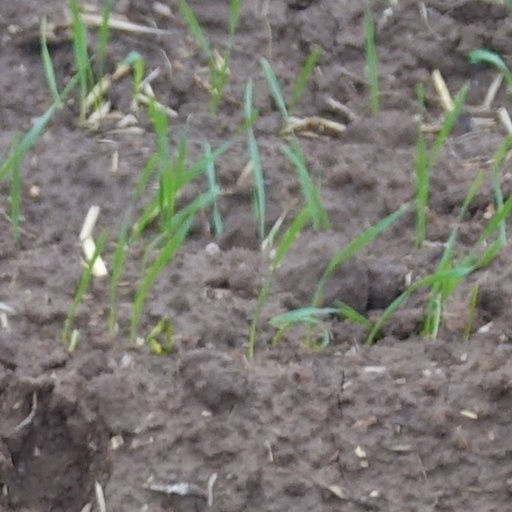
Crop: wheat